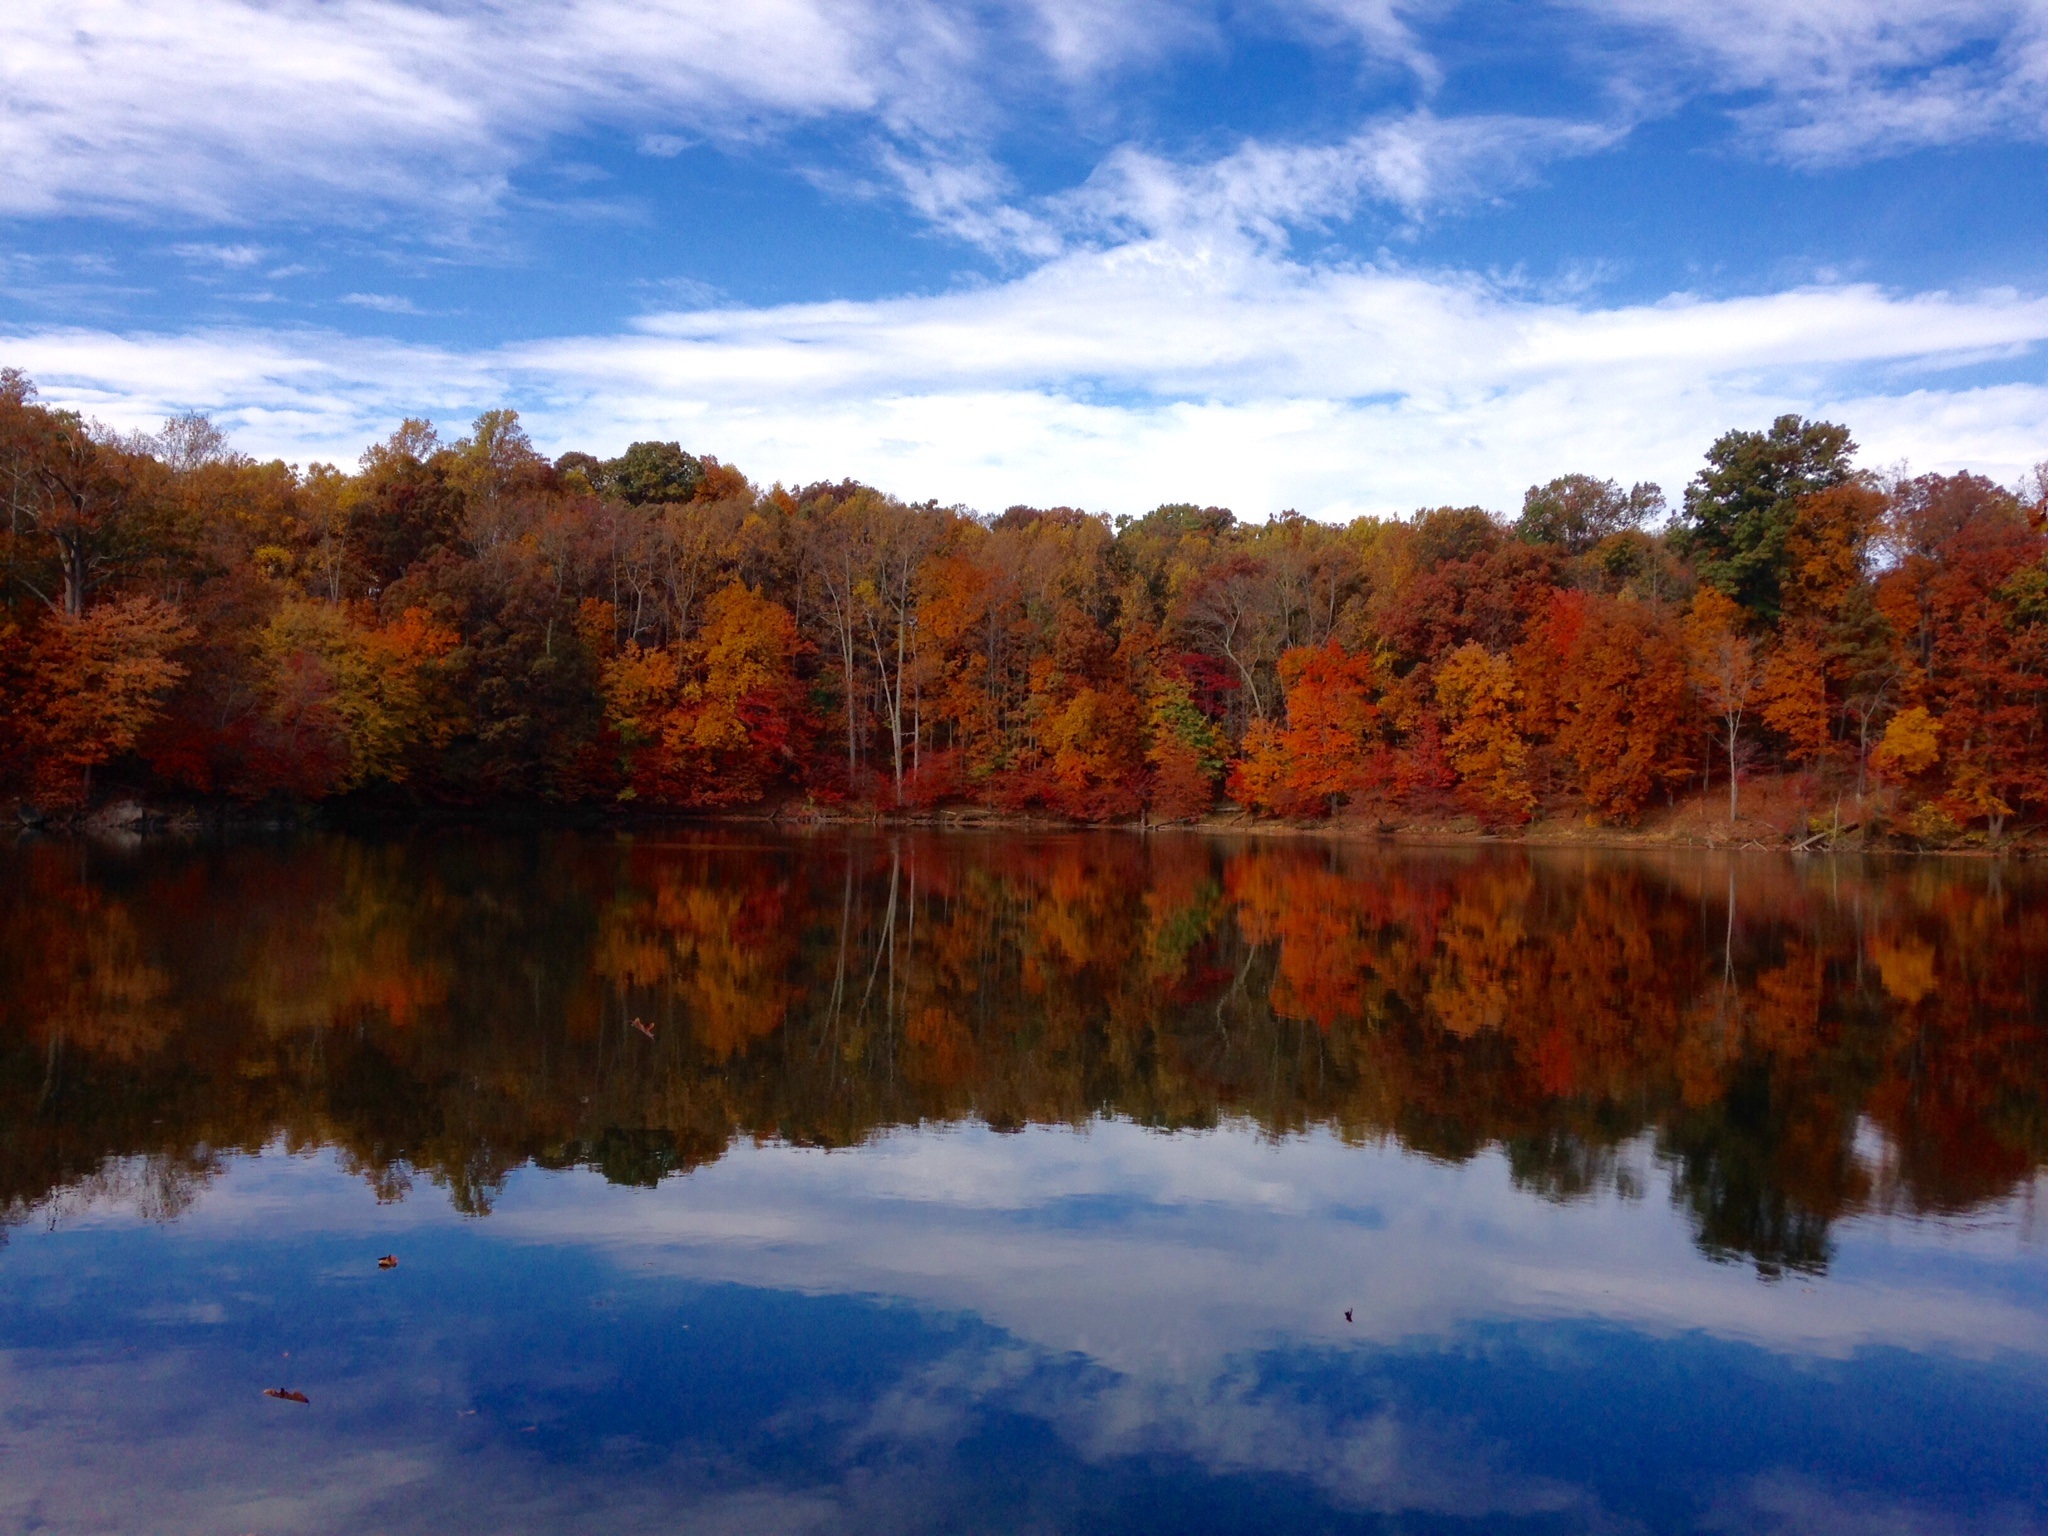
landscape, tree, water, nature, wilderness, mountain, cloud, sky, morning, leaf, lake, dawn, river, pond, evening, reflection, autumn, season, loch, woody plant